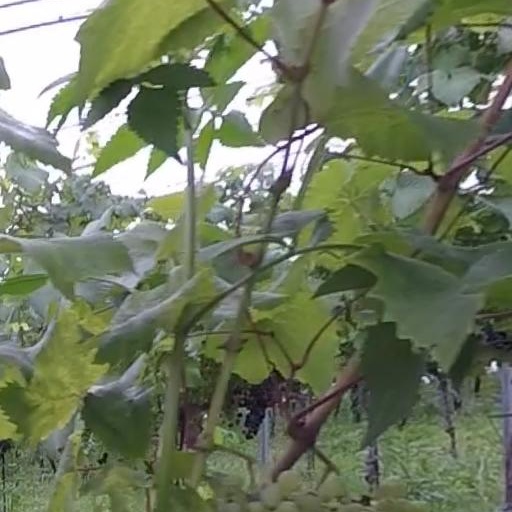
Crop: grape